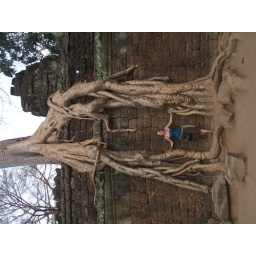
Trees growing over the stone walls